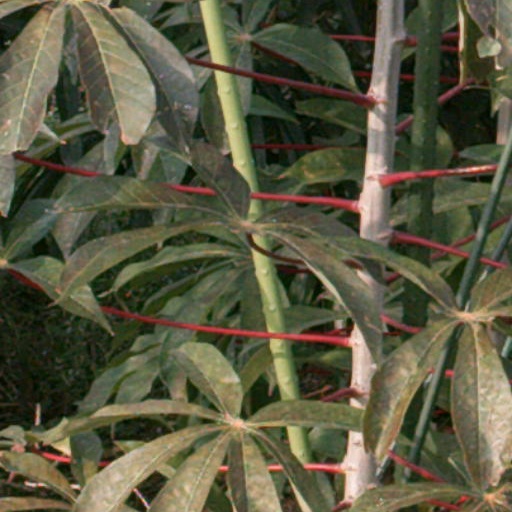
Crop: cassava